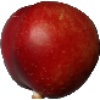
Label: Nectarine 1